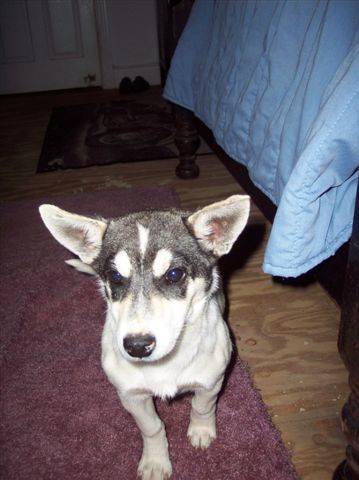
Label: dog